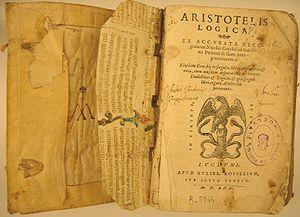
L'histoire de l'imprimerie à Lyon est celle des origines de l'imprimerie en Europe. Lyon est une des premières villes à avoir un milieu d'imprimeurs et éditeurs riche et varié. Elle devient rapidement une capitale de l'édition à l'échelle continentale, derrière Paris et Venise.